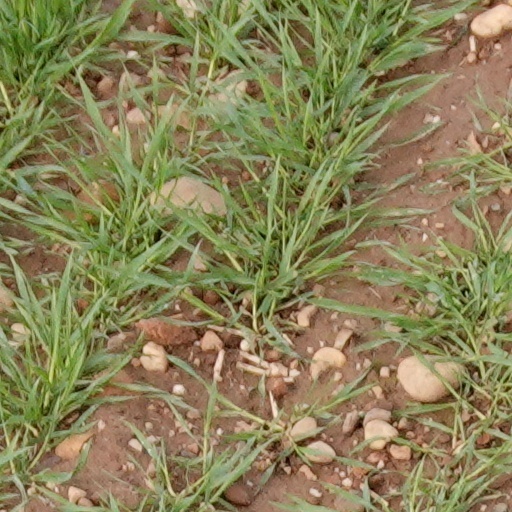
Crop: wheat